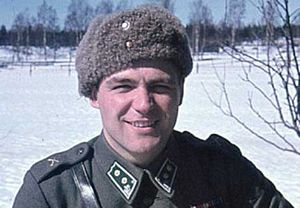
Harry Järv
Harry Johannes Järv var en finlandssvensk bibliotekar, forfatter, oversætter, krigsveteran og anarko-syndikalist.